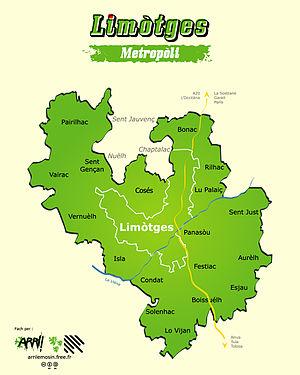
Carte de Limoges Agglomération / Métropole. Noms des communes en occitan.Occitan